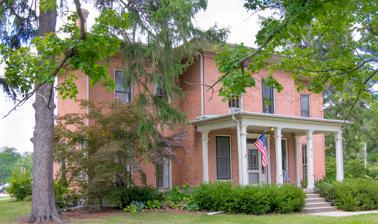
Building: Henry Montague House
Country: United States of America
Year built: 1861
Historic house in Michigan, United States United States historic place Henry Montague House U.S. National Register of Historic Places Show map of Michigan Show map of the United States Location 814 Oakland Dr., Kalamazoo, Michigan Coordinates 42°17′01″N 85°35′56″W / 42.28374°N 85.59893°W / 42.28374; -85.59893 Area less than one acre Built 1861 Architectural style Greek Revival , Italianate MPS Kalamazoo MRA NRHP reference No. 83000864 Added to NRHP May 27, 1983 The Henry Montague House in Kalamazoo, Michigan was built in 1861.  It includes Greek Revival and Italianate stylings.  It was listed on the National Register of Historic Places in 1983. History Henry Montague arrived in Kalamazoo in the 1830s from Massachusetts , and was closely involved with the abolitionist movement.  He was elected to the state House of Representatives in 1854, and advocated that the state Insane Asylum be located in Kalamazoo. He was ultimately successful, and when the Kalamazoo Psychiatric Hospital opened in 1859, Montague served as its first steward, a post he held until 1884. In 1861, Montague built this "simple but spacious brick home" on land he had purchased adjacent to the Asylum. During his time here, Montague entertained friends in the abolitionist movement, including Sojourner Truth . Montague lived in the house  until his death In 1909. After that time, the house served as the residence of various state hospital officials. Description The Montague House is a two-story brick structure with a broad,  symmetrical facade, including a projecting, veranda-fronted central section. It has square-head windows and a simply detailed transom-and-sidelight entrance, giving the house a Greek Revival look. However, the broadly projecting eaves of the house and hip roof show an Italianate influence. The house serves as the office for Western Michigan University's Association of American University Professors. References